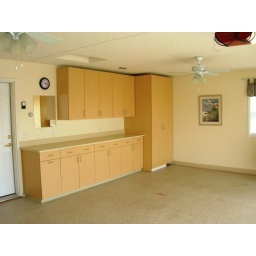
Closets For Life custom designs and builds closets for home or office in Minnesota.952-484-0416